Second Battle of Passchendaele

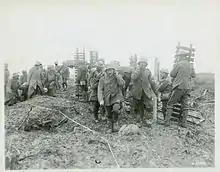

The second stage on 30 October was intended to complete the capture of the positions the Canadian Corps had attacked on 26 October and gain a base for the final assault on Passchendaele. The objective (Blue Line) was approximately east of the objective of the previous stage. The advance was meant to capture the strongly held Crest Farm at the southern flank and in the northern sector, the hamlet of Meetcheele and the Goudberg area near the northern Corps boundary. In the north, the Canadian Corps advance was to link up outside Goudberg at Vapour Farm with the Fifth Army, which would be advancing with the 190th Brigade, 63rd (Royal Naval) Division and the 58th Division either side of the swamped Lekkerboterbeek. In the south, the advance was to link with the I Anzac Corps along the Ypres–Roulers railway line south of Vienna Cottage. The southern flank of the main assault would once again be the responsibility of the 4th Canadian Division, which planned to attack with the 12th Canadian Infantry Brigade. The northern flank remained the responsibility of the 3rd Canadian Division, which would advance with the 7th and 8th Canadian Infantry Brigades.